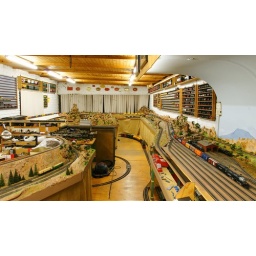
The train ends to the left under the shelf on the side of the picture.